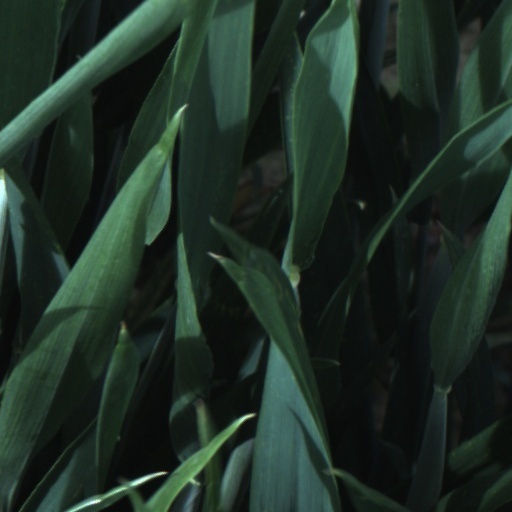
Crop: wheat